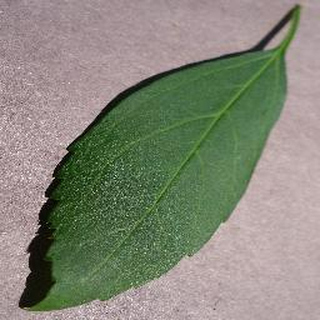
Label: healthy_cherry